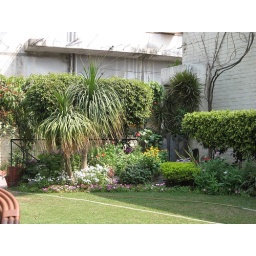
Some landscaping in front of kitchen window